Elena Gilbert

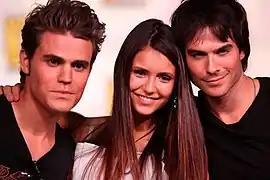
Dobrev with her "Vampire Diaries" co-stars Paul Wesley (Stefan) and Ian Somerhalder (Damon) at the 2012 San Diego Comic-Con.

After Elena became a vampire, she became sired to Damon and they slept together. According to Plec during an interview with TVLine, Elena "really believes what she feels is 100 percent genuine and real", and the couple "wants to be together and realizes that they shouldn’t, yet really wants to. So what do they do?" Stefan became heartbroken, feeling angry and betrayed, and lashed out at Damon and Elena. In the season 4 finale, an unsired Elena confirms that she is in love with Damon, and the two kiss passionately. At the end of season 6, the two plan to become human, get married, and have children together, but their dream is abruptly compromised by Kai, who puts Elena into a magical coma. Damon remains entirely devoted to Elena throughout the remaining two seasons as Elena sleeps peacefully. In the season 8 finale, she is revealed to be happily married to Damon.